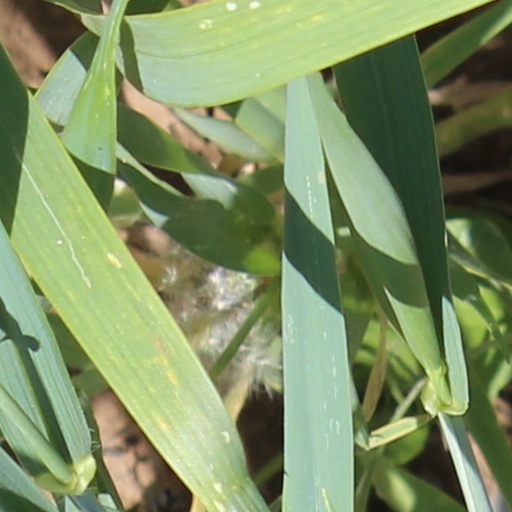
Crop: wheat